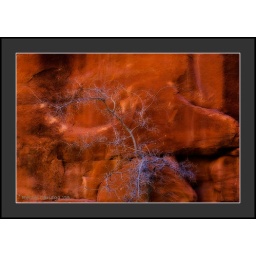
A lone shrub protected from the elements by its rock wall fortress.